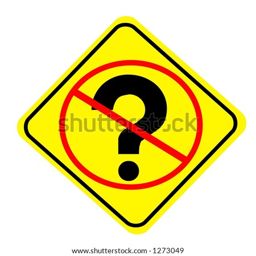
yellow diamond no questions sign isolated on a white background